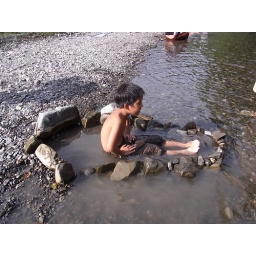
Last day in Matsuyama, we went to a river near my house with our two nephews.